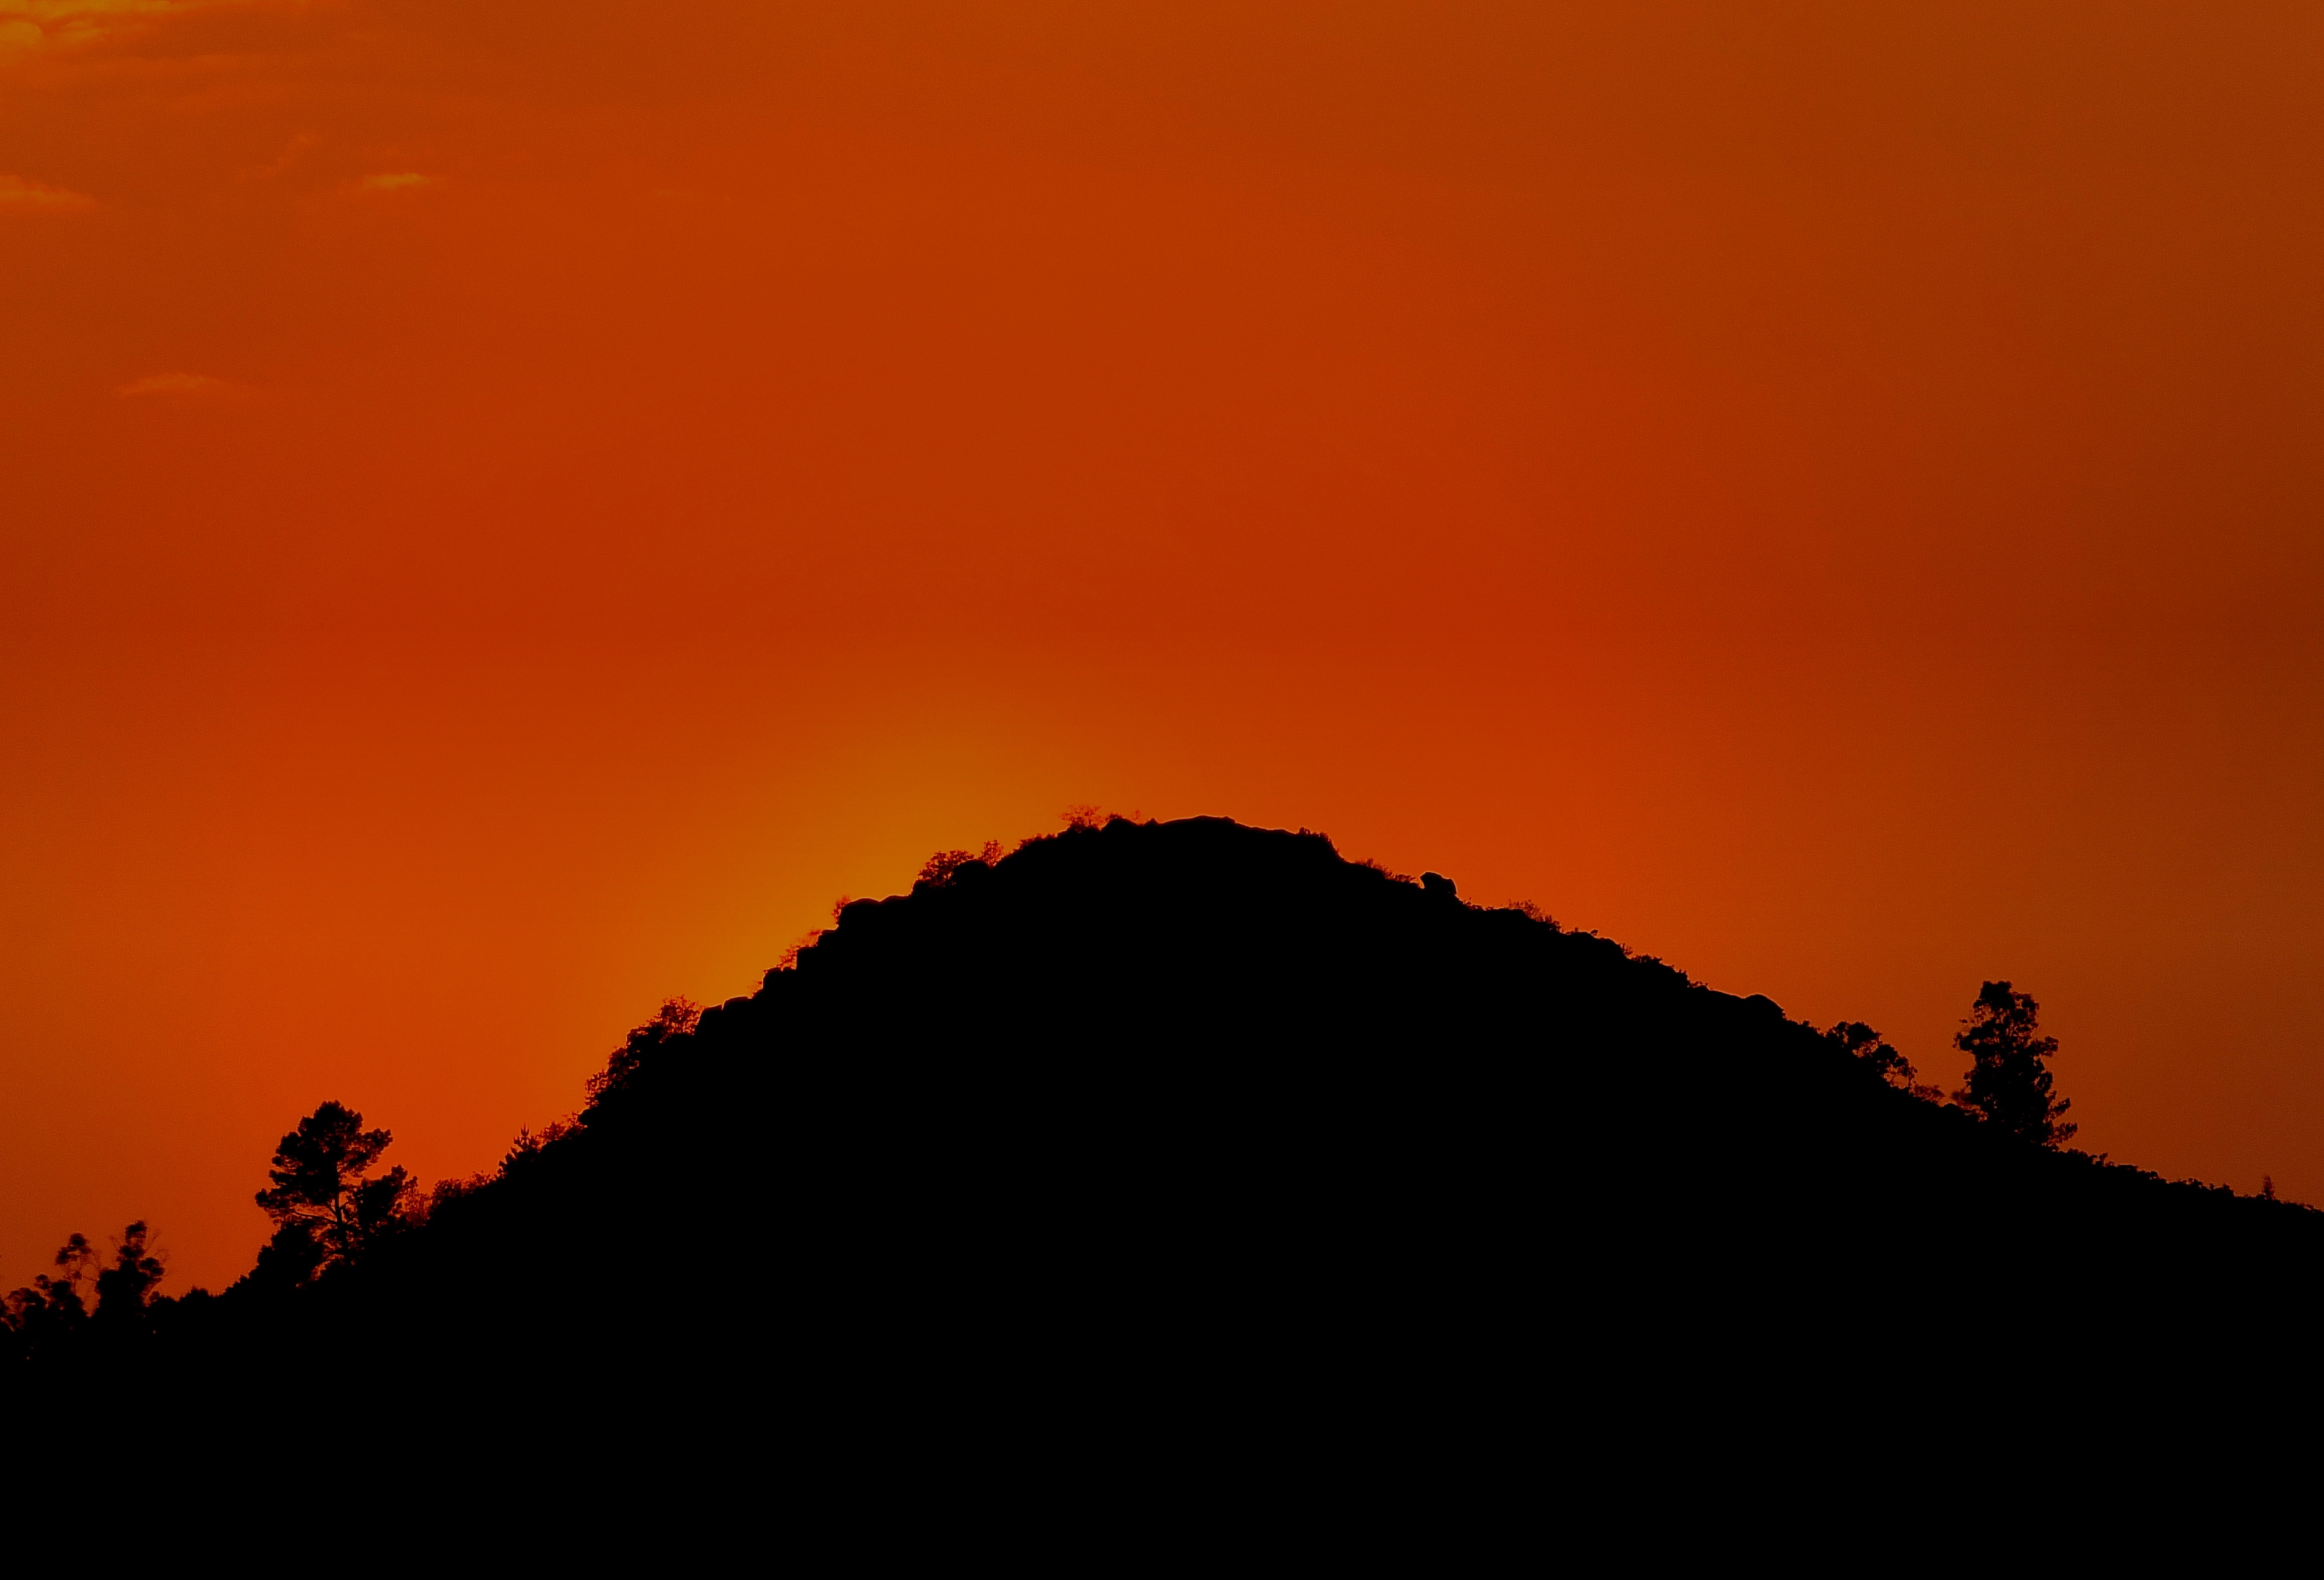
landscape, horizon, mountain, cloud, sky, sun, sunrise, sunset, sunlight, morning, hill, dawn, atmosphere, dusk, evening, spain, puestadesol, galicia, paisajes, atardecer, bolinas, espana, ggl1, gaby1, cotobade, aguasantas, fujifilmxs1, afterglow, atmospheric phenomenon, geological phenomenon, red sky at morning